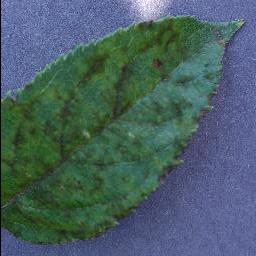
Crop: apple
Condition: scab